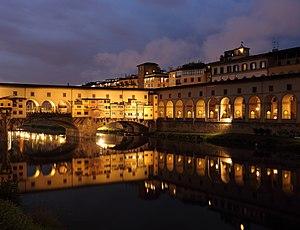
Les Conjurés de Florence est un roman uchronique de Paul J. McAuley publié en 1994.